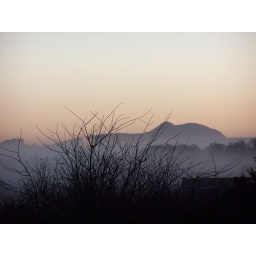
The view from my bedroom window this morning. Temperature is just above 0C